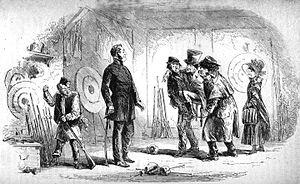
La Maison d'Âpre-Vent, en anglais Bleak House, est le neuvième roman publié par Charles Dickens, d'abord en vingt feuilletons entre mars 1852 et septembre 1853, puis en un volume en 1853.
La Maison d'Âpre-Vent, Bleak House en anglais, publié entre mars 1852 et septembre 1853, est, avec plus de soixante personnages, l'un des plus peuplés des romans de Charles Dickens.